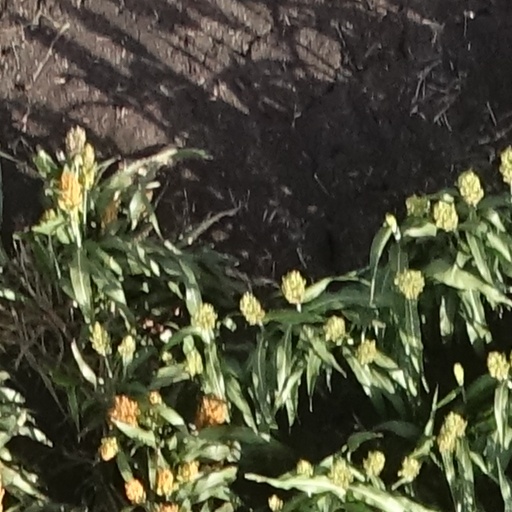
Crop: sorghum